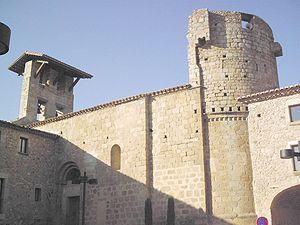
Capmany est une commune d'Espagne dans la communauté autonome de Catalogne, province de Gérone, de la comarque d'Alt Empordà